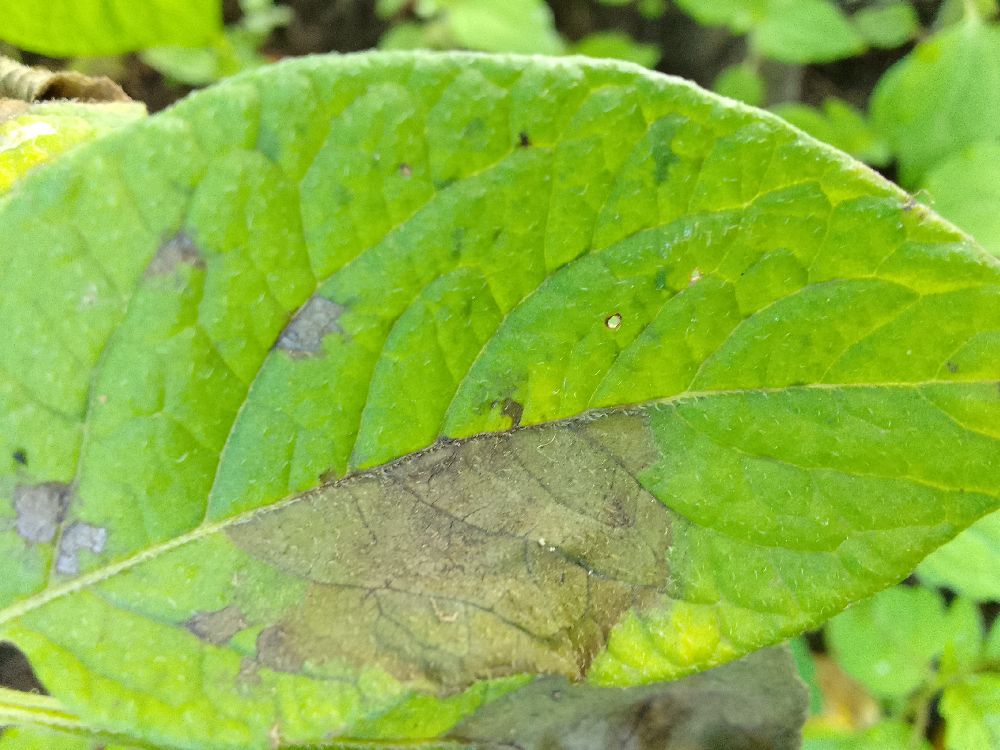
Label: Late blight